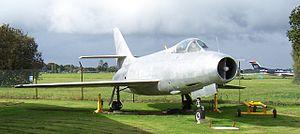
Cette liste des musées du Norfolk, Angleterre contient des musées qui sont définis dans ce contexte comme des institutions qui recueillent et soignent des objets d'intérêt culturel, artistique, scientifique ou historique. leurs collections ou expositions connexes disponibles pour la consultation publique. Sont également inclus les galeries d'art à but non lucratif et les galeries d'art universitaires. Les musées virtuels ne sont pas inclus.